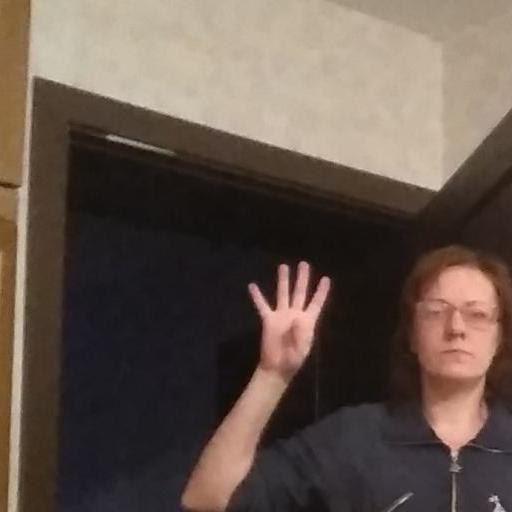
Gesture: four